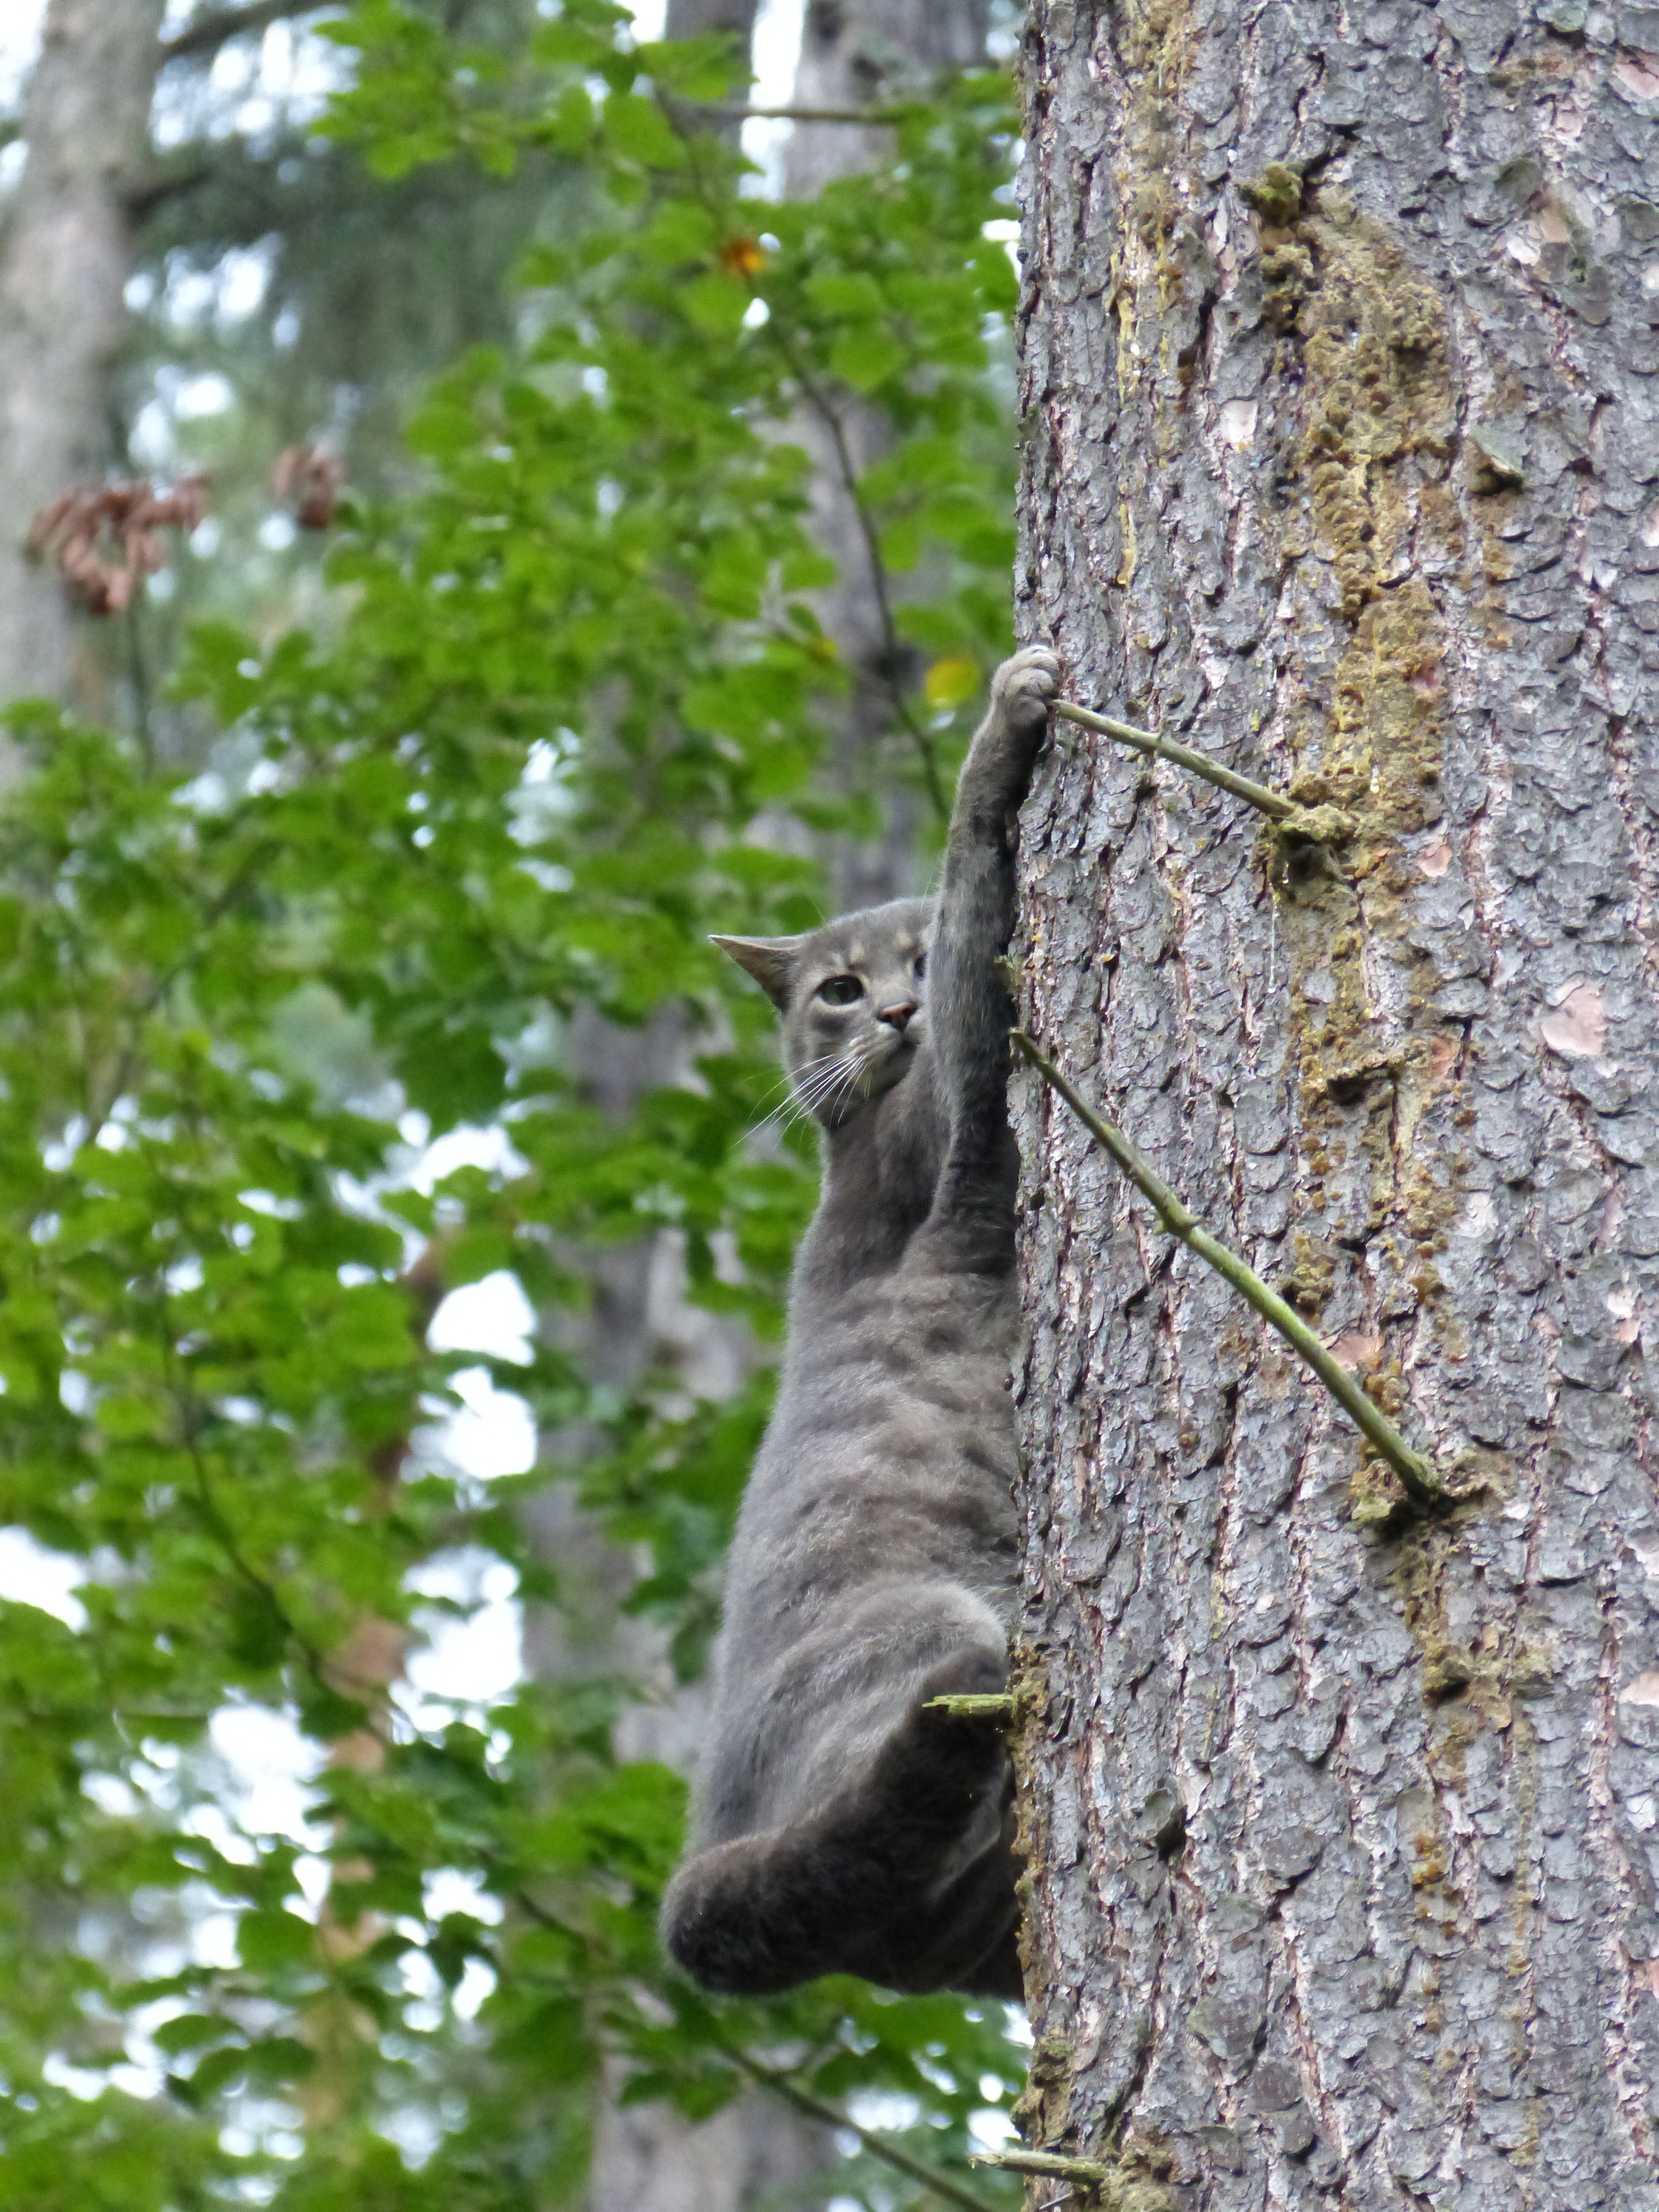
tree, branch, leaf, dog, wildlife, cat, mammal, fauna, claw, fear, hunting, felidae